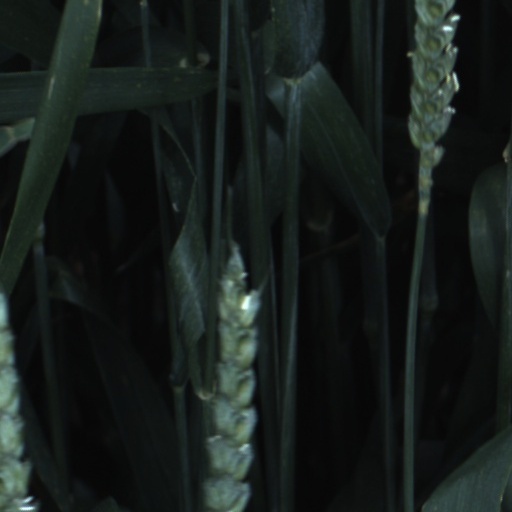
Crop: wheat